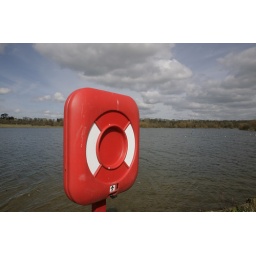
red in the lake - cambs.